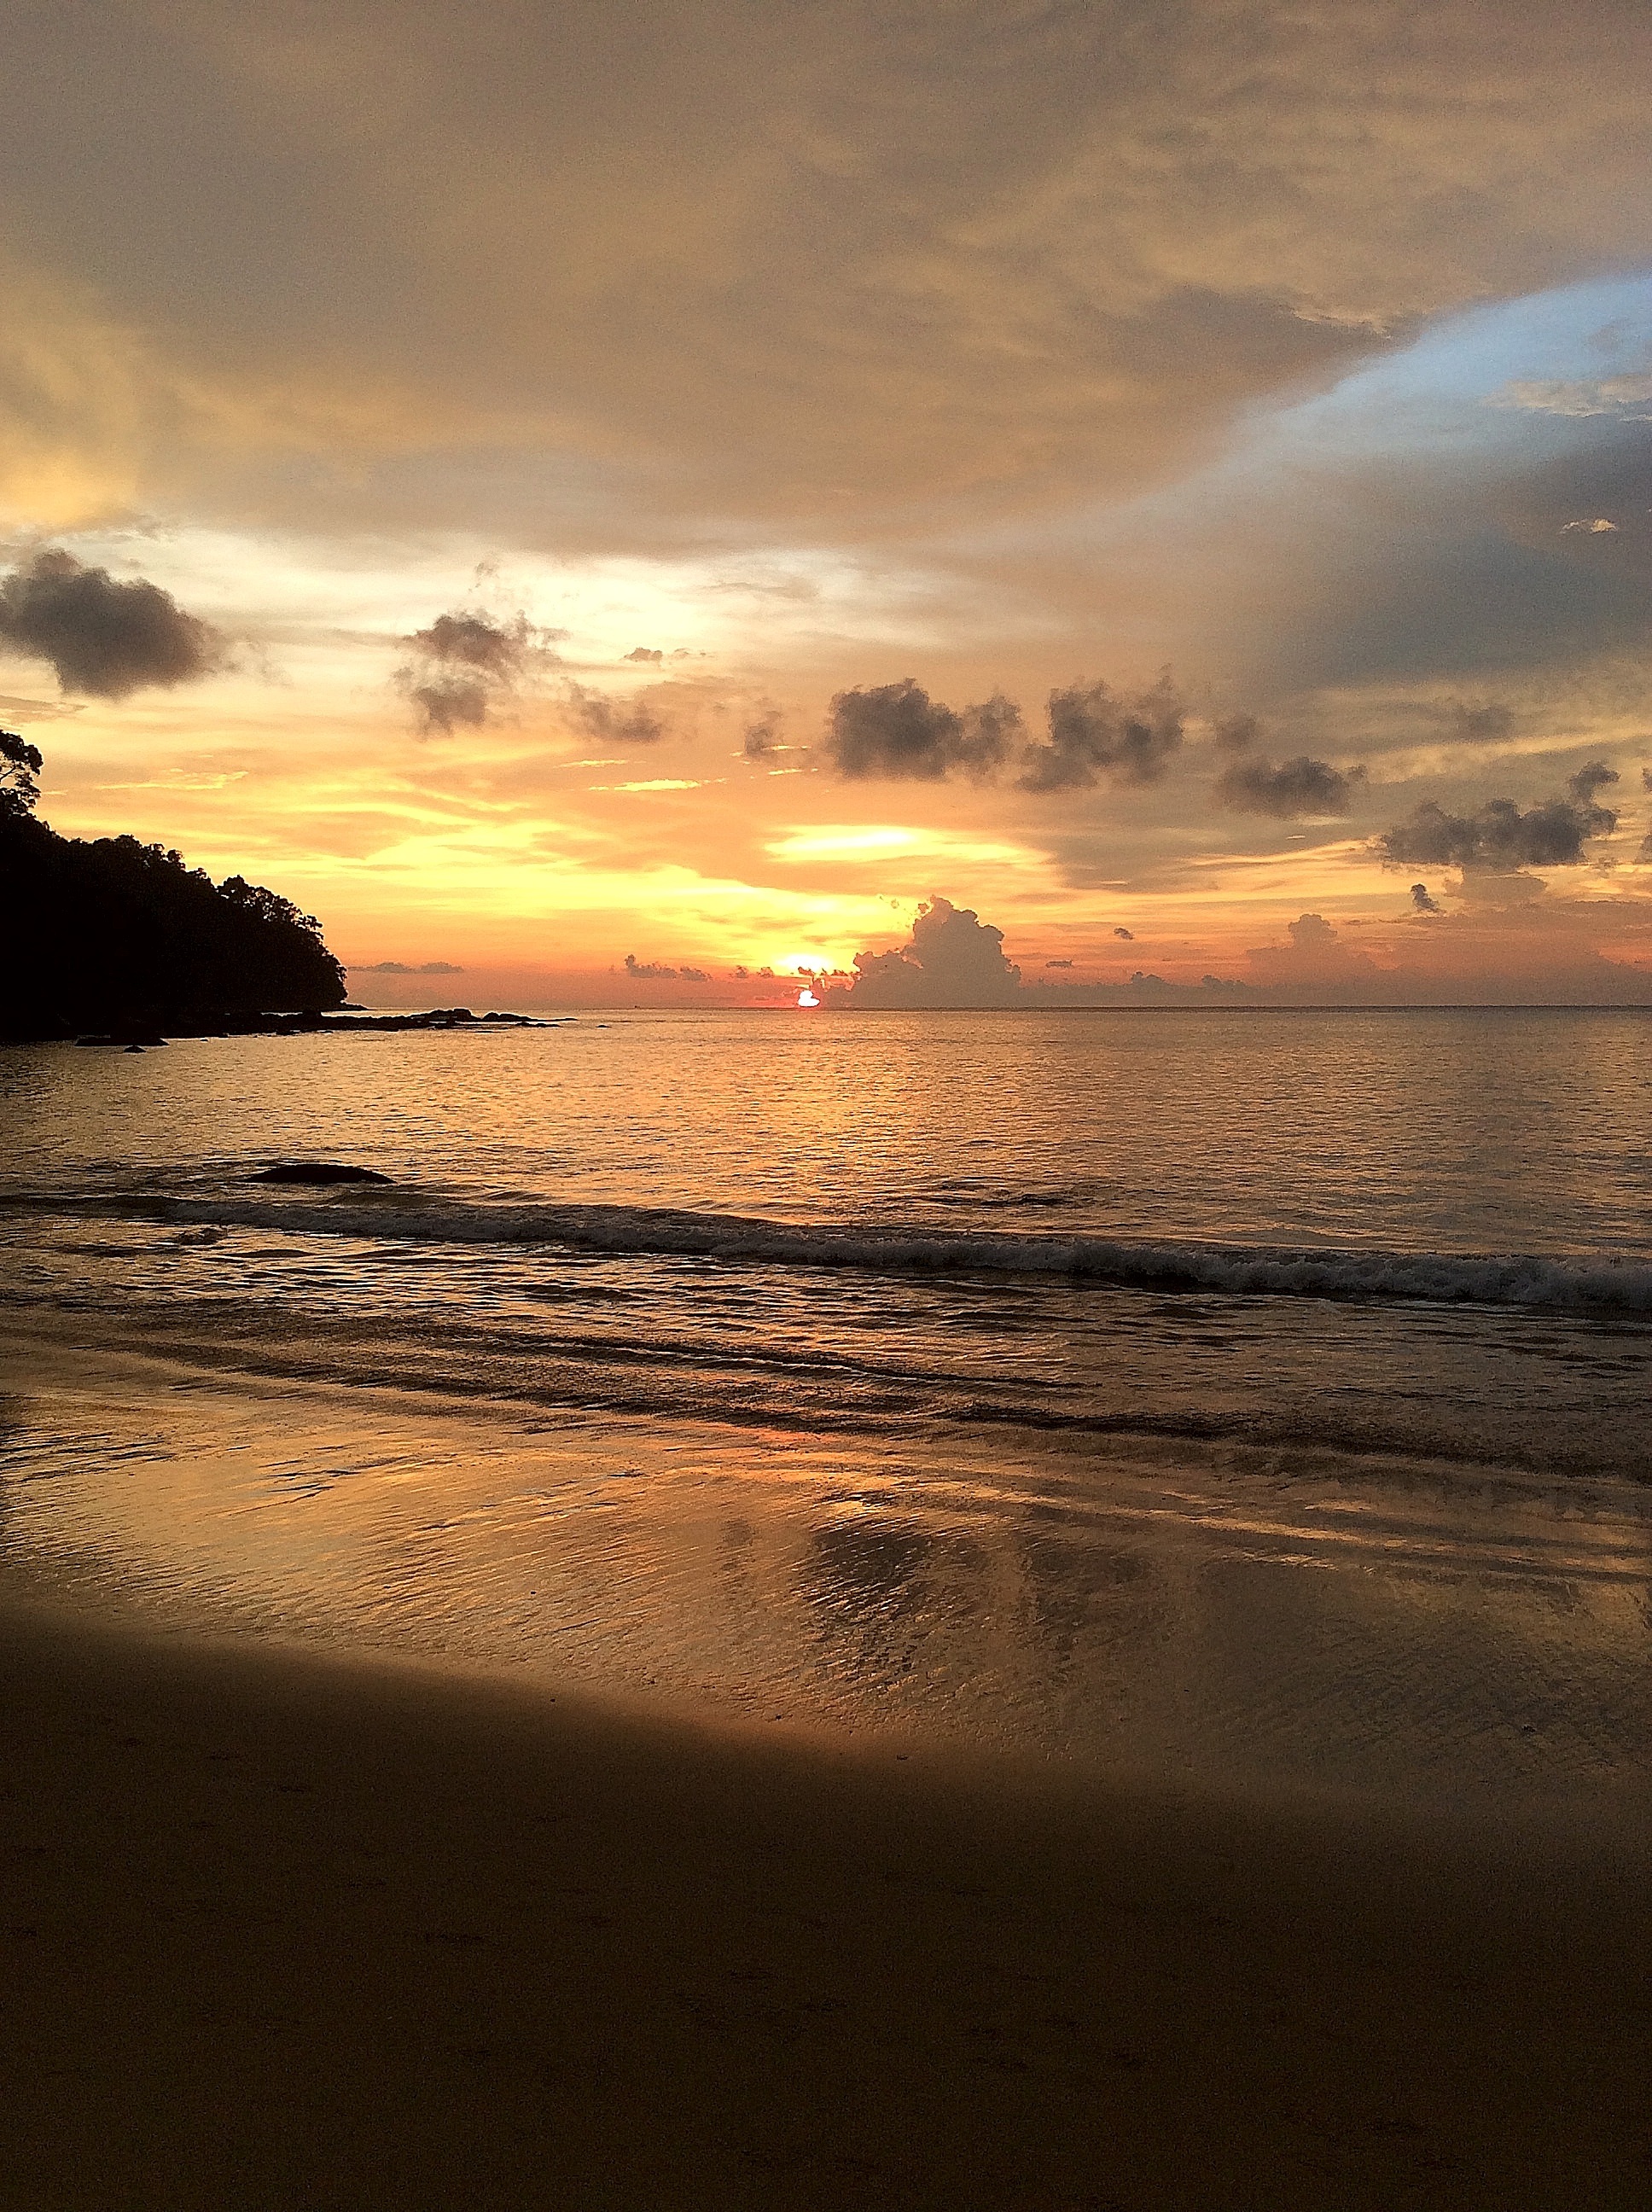
beach, sea, coast, sand, ocean, horizon, cloud, sun, sunrise, sunset, sunlight, morning, shore, wave, dawn, dusk, evening, reflection, bay, body of water, afterglow, wind wave